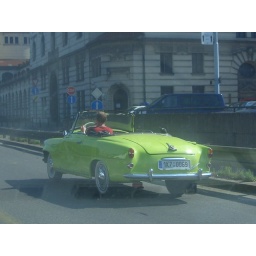
Picture taken through front glass in my own car in Prague.